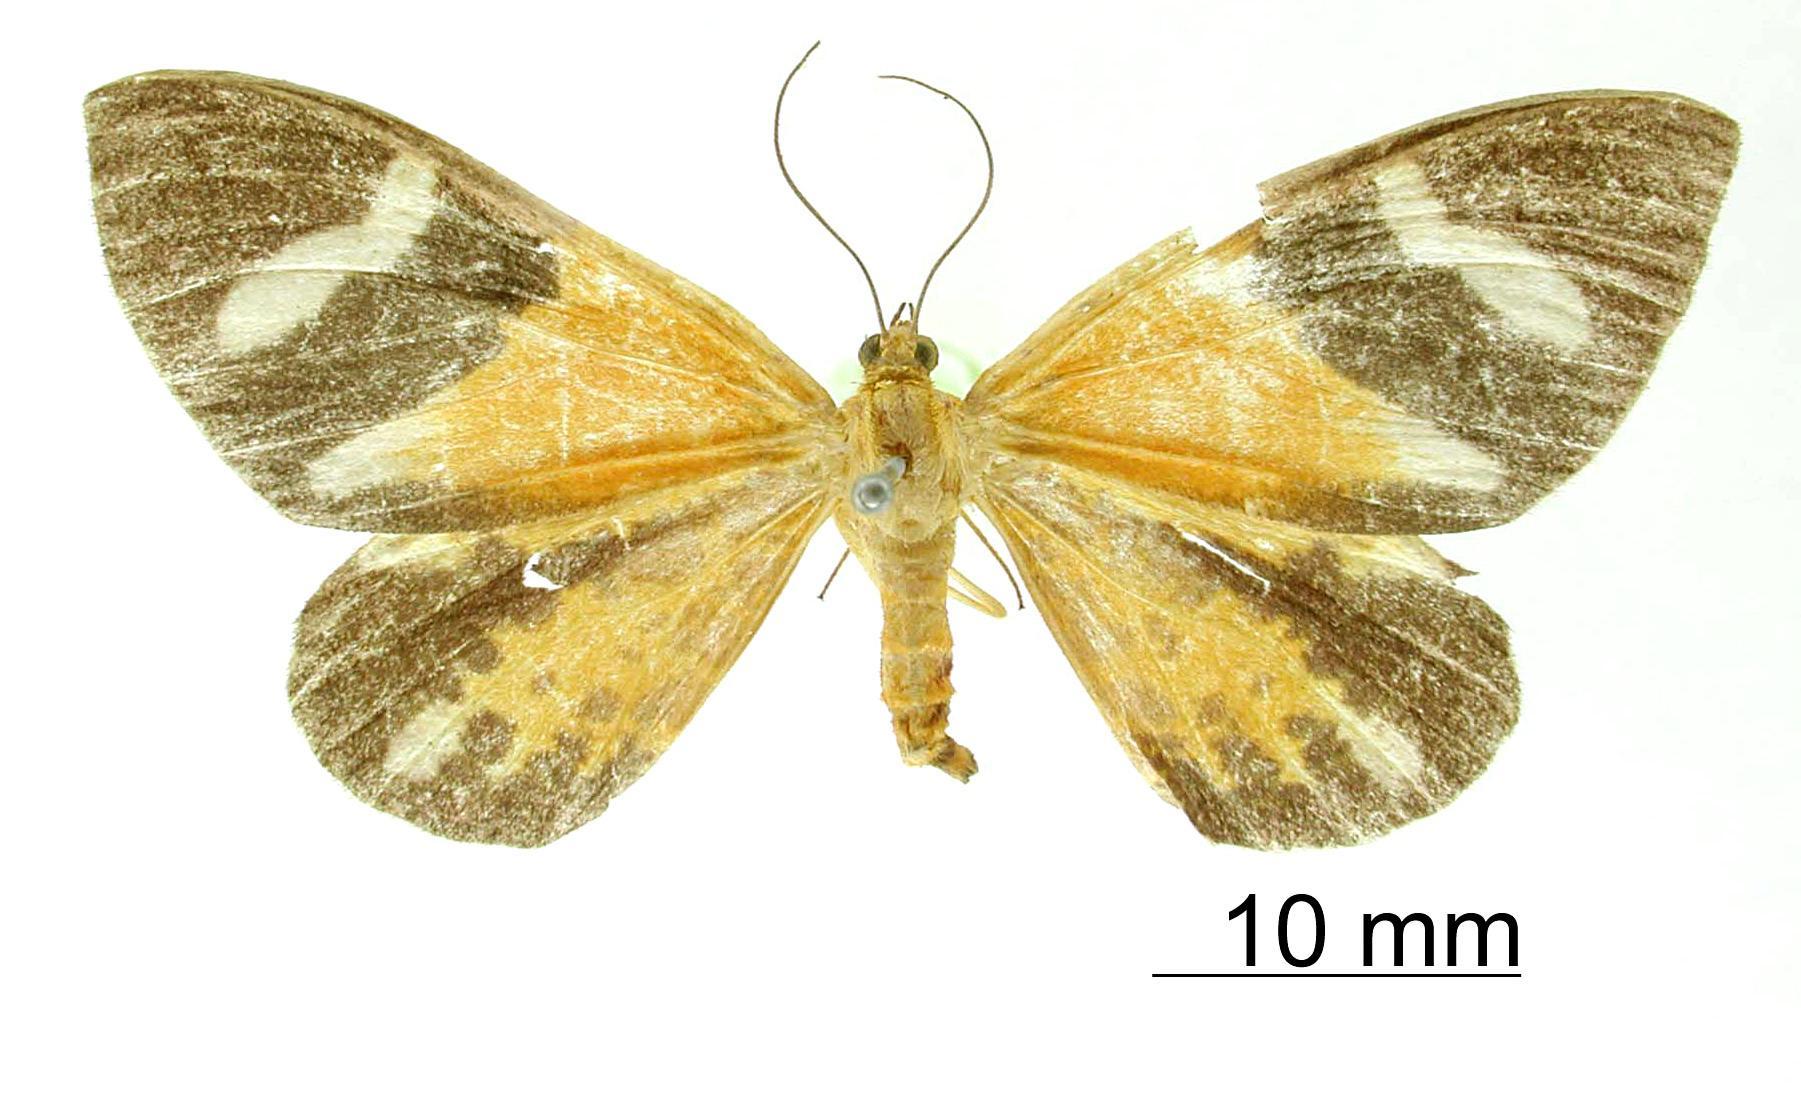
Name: Polythrena croceitincta
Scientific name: Polythrena croceitincta Dognin, 1892
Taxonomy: Animalia, Arthropoda, Insecta, Lepidoptera, Geometridae, Ennominae
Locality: Environs de Loja, Ecuador, Ecuador